Capacha

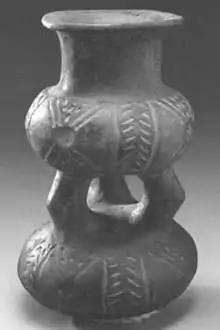
Capacha Culture Vessel.

Sample testing of ceramic specimens found in various sites in the state of Colima, San Blas, Ixtapa and Tomatlán (Jalisco) by Thermo-luminescence and carbon 14 have provided dates between 1320 and 220 BCE